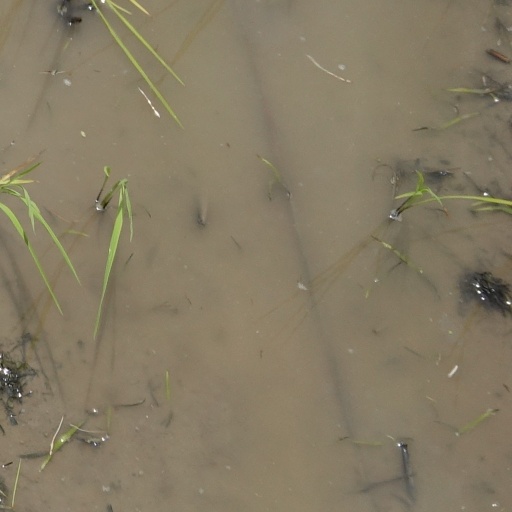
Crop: rice